Albert Johnson (criminal)

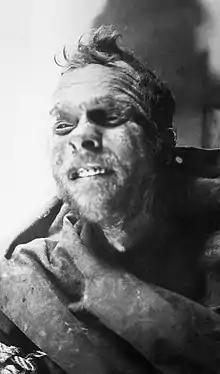
Corpse of Albert Johnson, 1932

Albert Johnson ( – February 17, 1932), also known as the Mad Trapper of Rat River, was a fugitive whose actions stemming from a trapping dispute eventually sparked a huge manhunt in the Northwest Territories and Yukon in Northern Canada. The event became a media circus as Johnson eluded the Royal Canadian Mounted Police (RCMP) team sent to take him into custody, which ended after a pursuit lasting more than a month and a shootout in which Johnson was fatally wounded on the Eagle River, Yukon. Albert Johnson is suspected to have been a pseudonym and his true identity remains unknown.